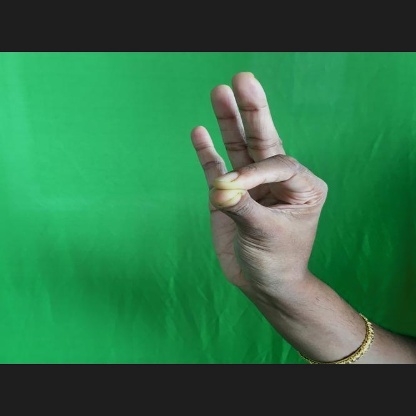
Mudra: Hamsasyam